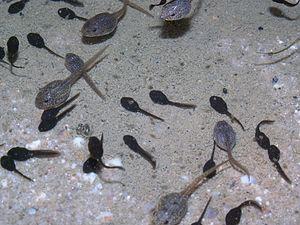
Bufo bufo, le Crapaud commun, est une espèce d'amphibiens de la famille des Bufonidae. C'est l'espèce de crapauds la plus répandue en Europe.
La Grenouille rousse, Rana temporaria, est une espèce d'amphibiens de la famille des Ranidae. Certains considèrent Rana honnorati comme une espèce distincte de Rana temporaria. Comme tous les amphibiens cette espèce est en régression et a disparu d'une partie de son aire naturelle de répartition.